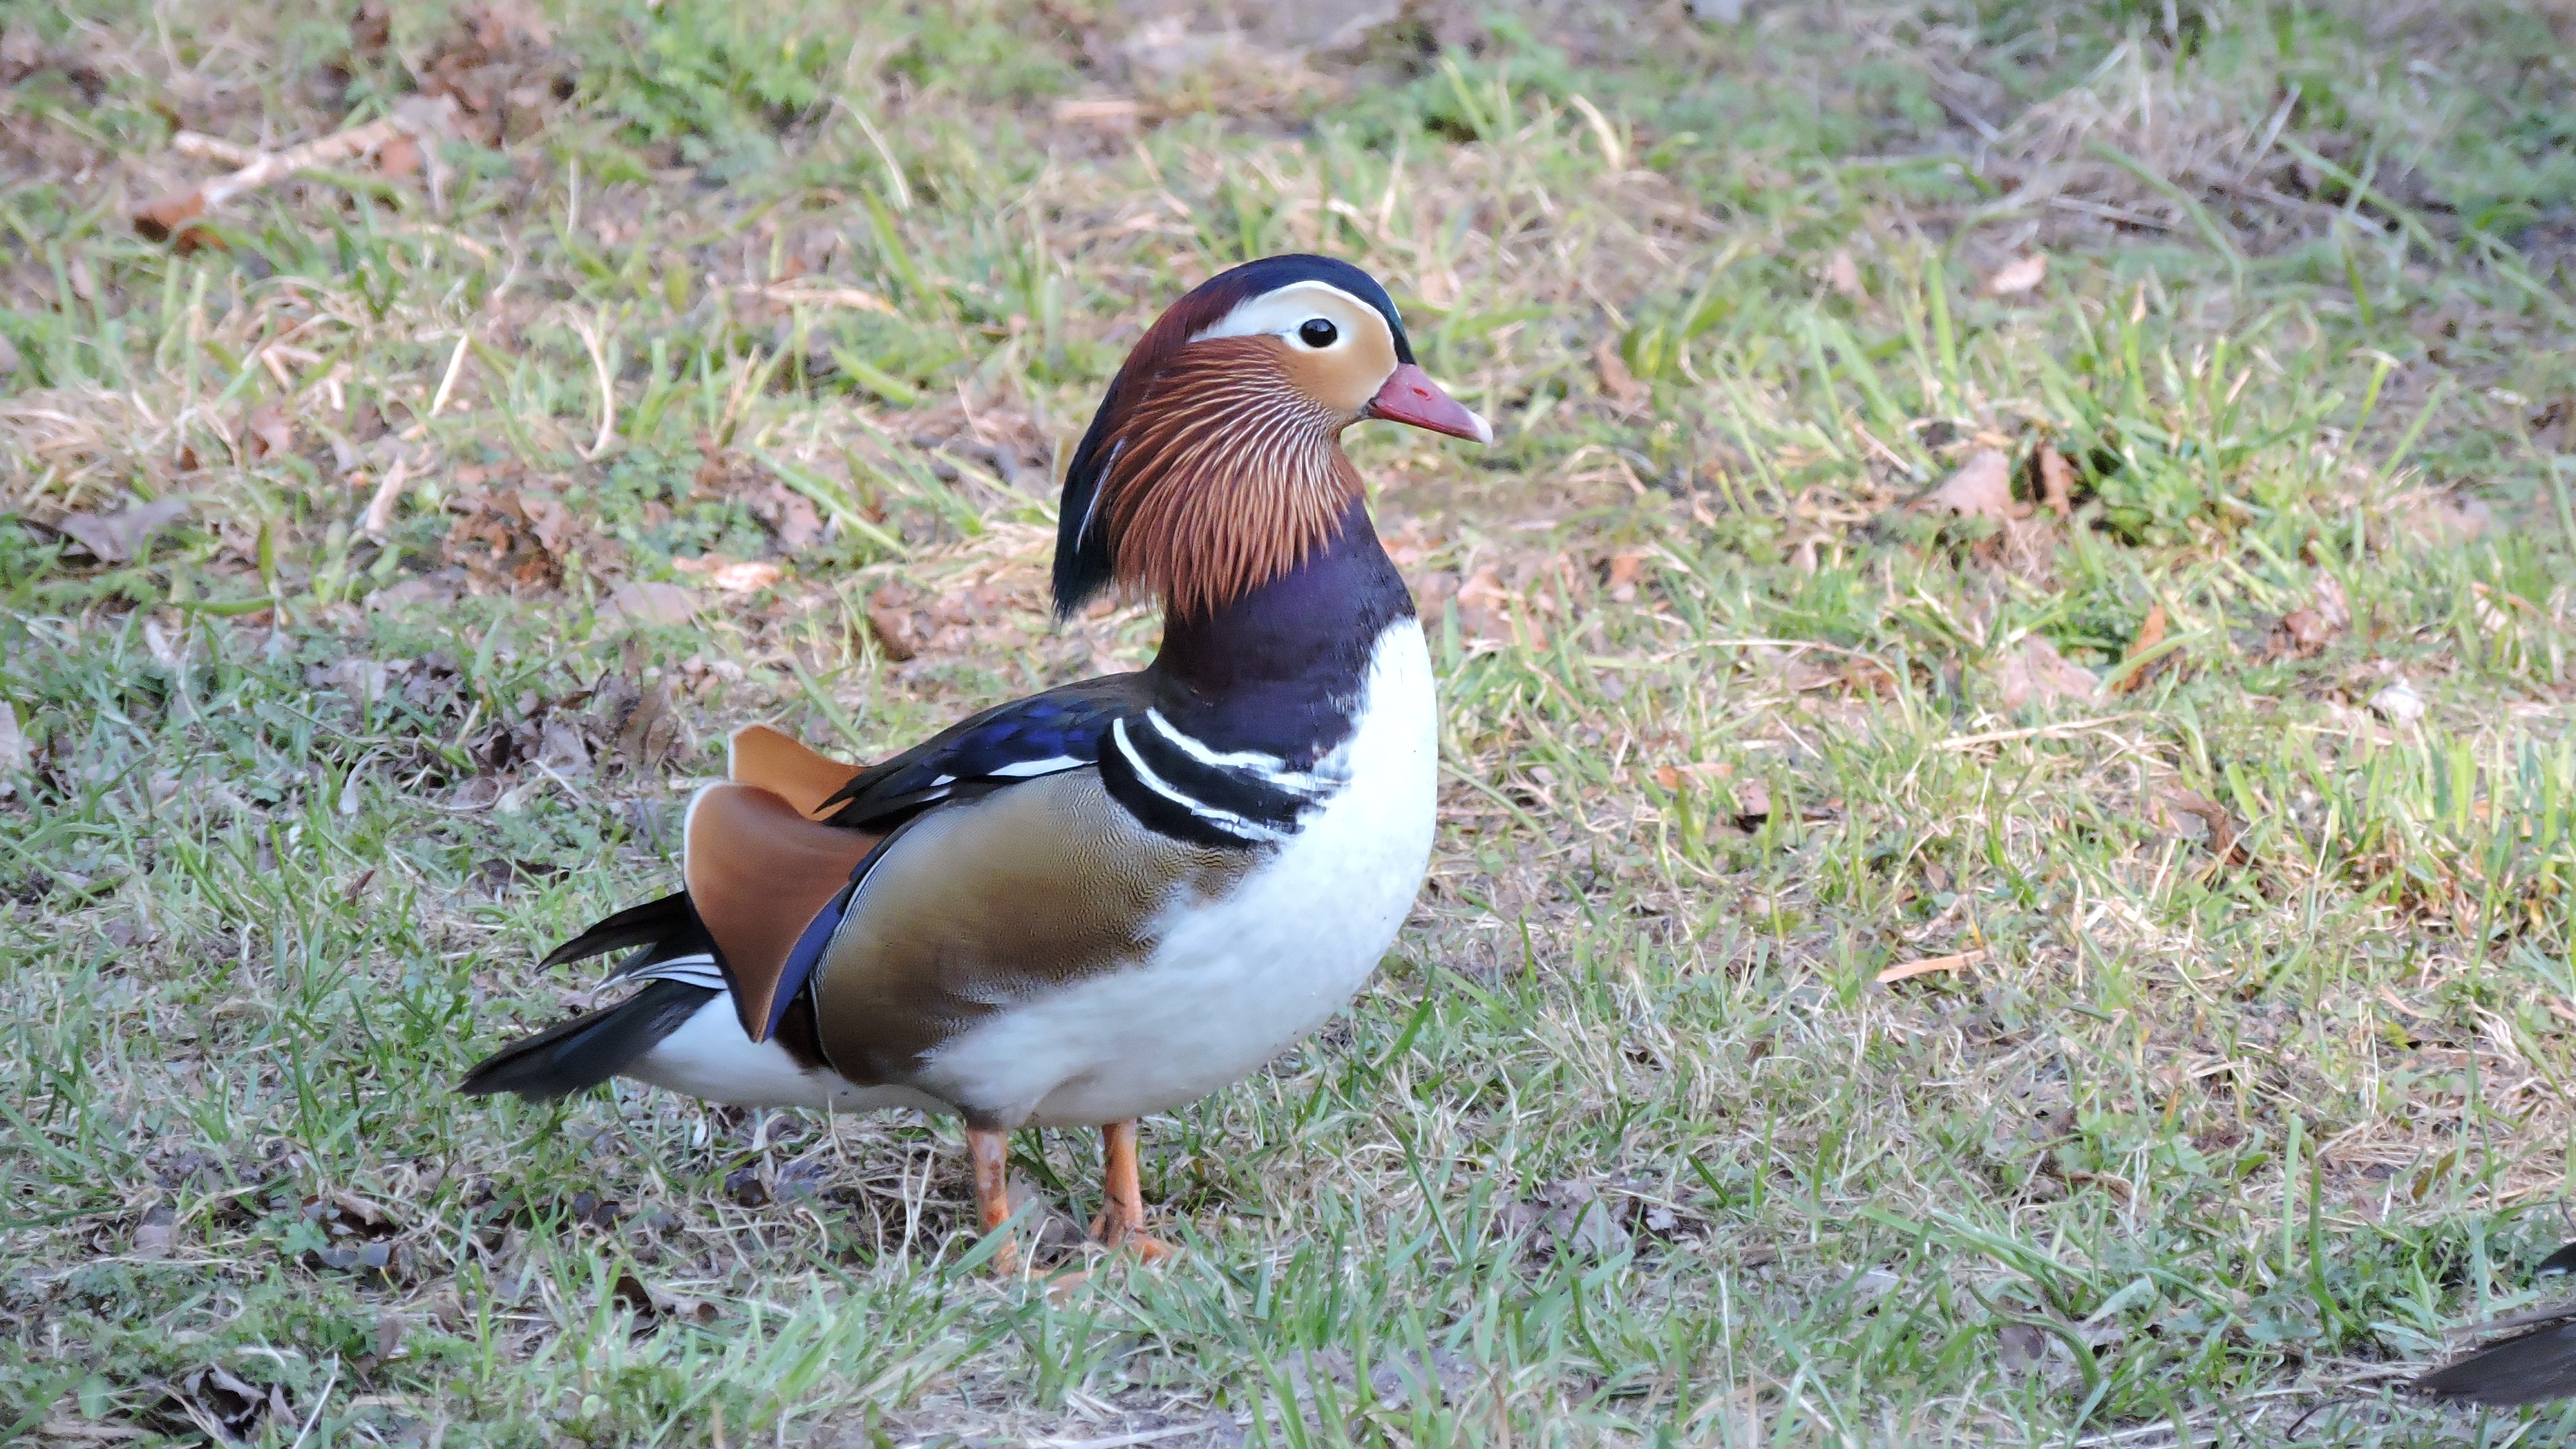
bird, profile, wildlife, beak, park, fauna, duck, vertebrate, waterfowl, water bird, mallard, canard, ducks geese and swans